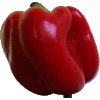
Label: Pepper Red 1